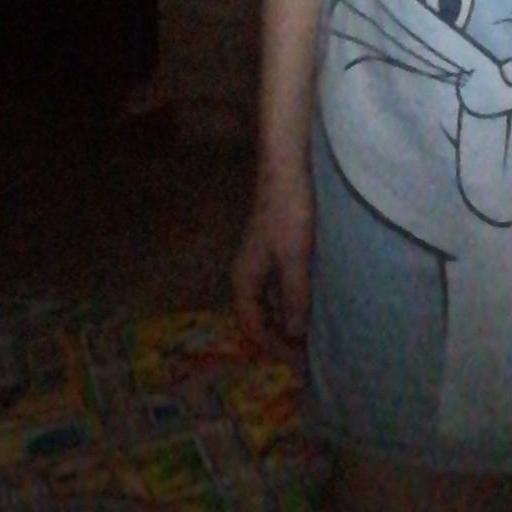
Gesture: no_gesture